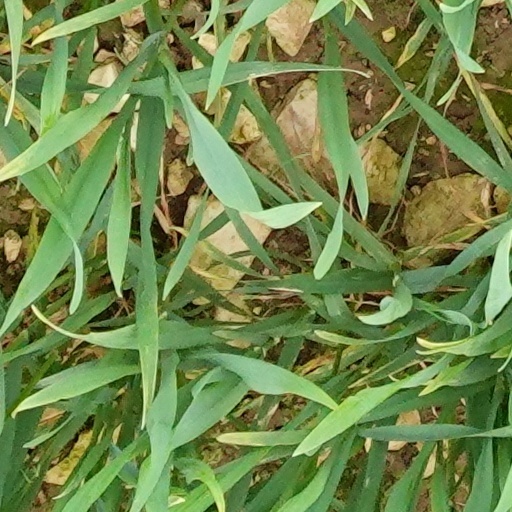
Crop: wheat